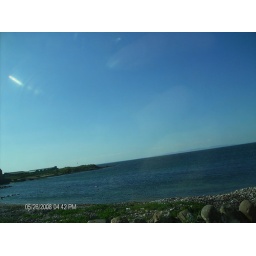
i loved how blue the sky was every day in summer 08.